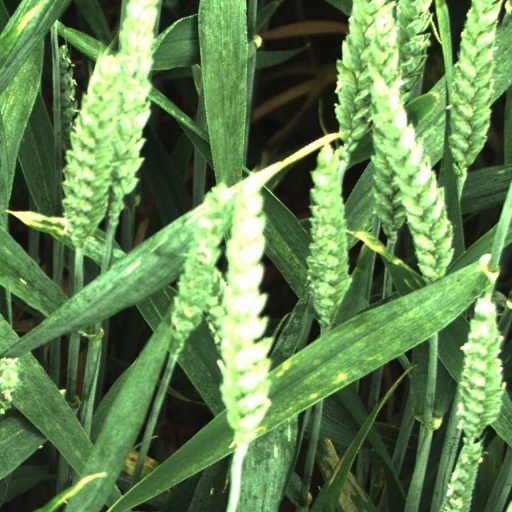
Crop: wheat